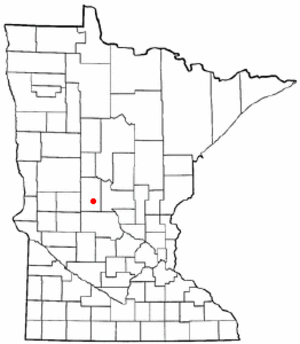
Long Prairie
Long Prairies beliggenhed i Minnesota
Long Prairie er en amerikansk by og administrativt centrum for det amerikanske county Todd County, i staten Minnesota. I 2010 havde byen et indbyggertal på 3.458.